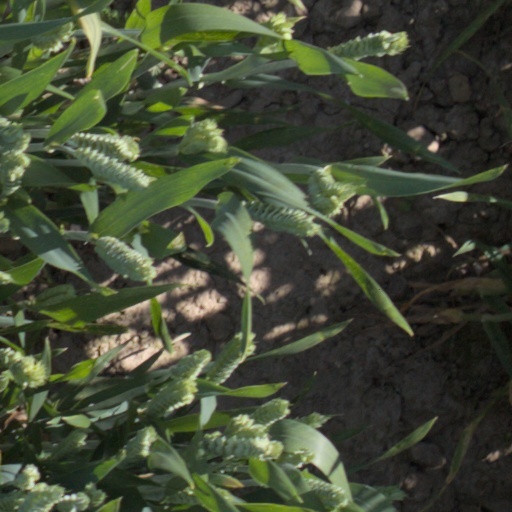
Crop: wheat